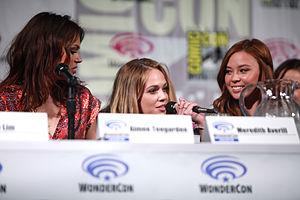
Natalie Melinda Hall est une actrice canadienne.